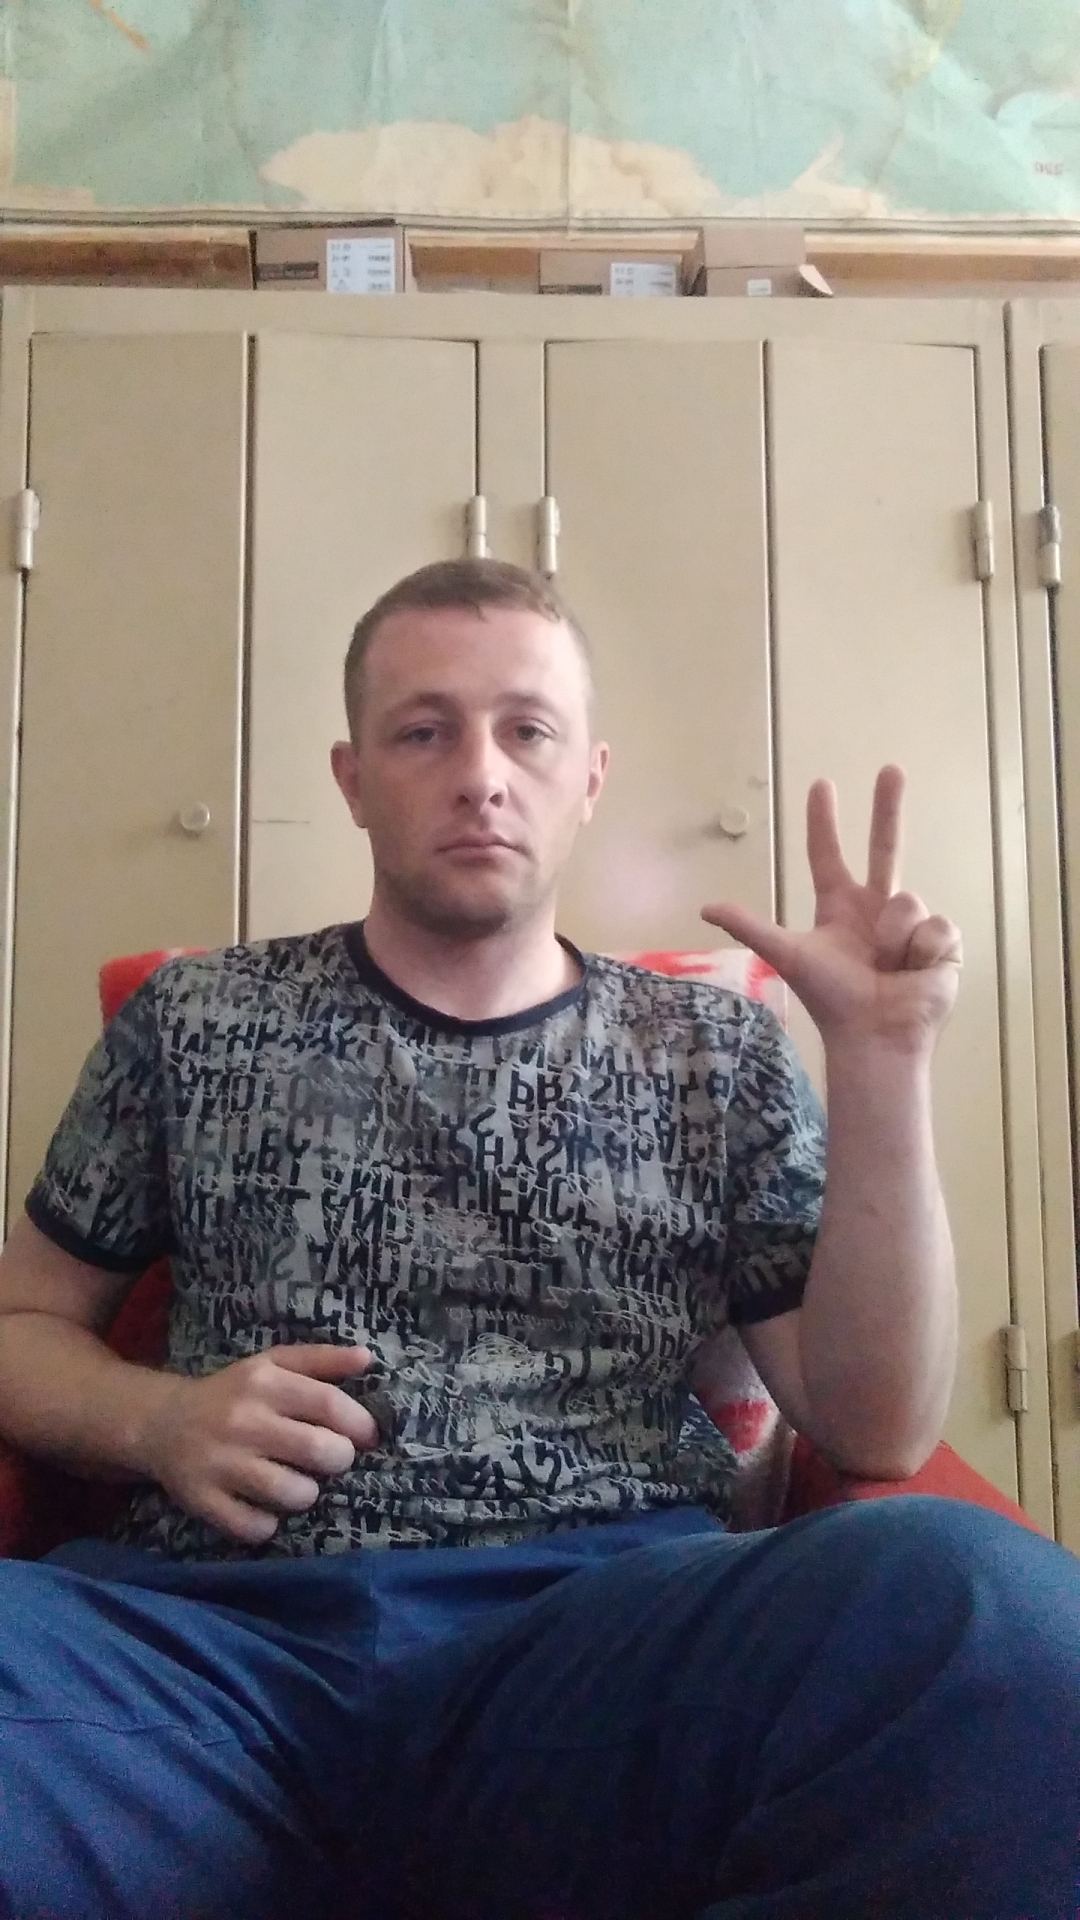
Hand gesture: three2